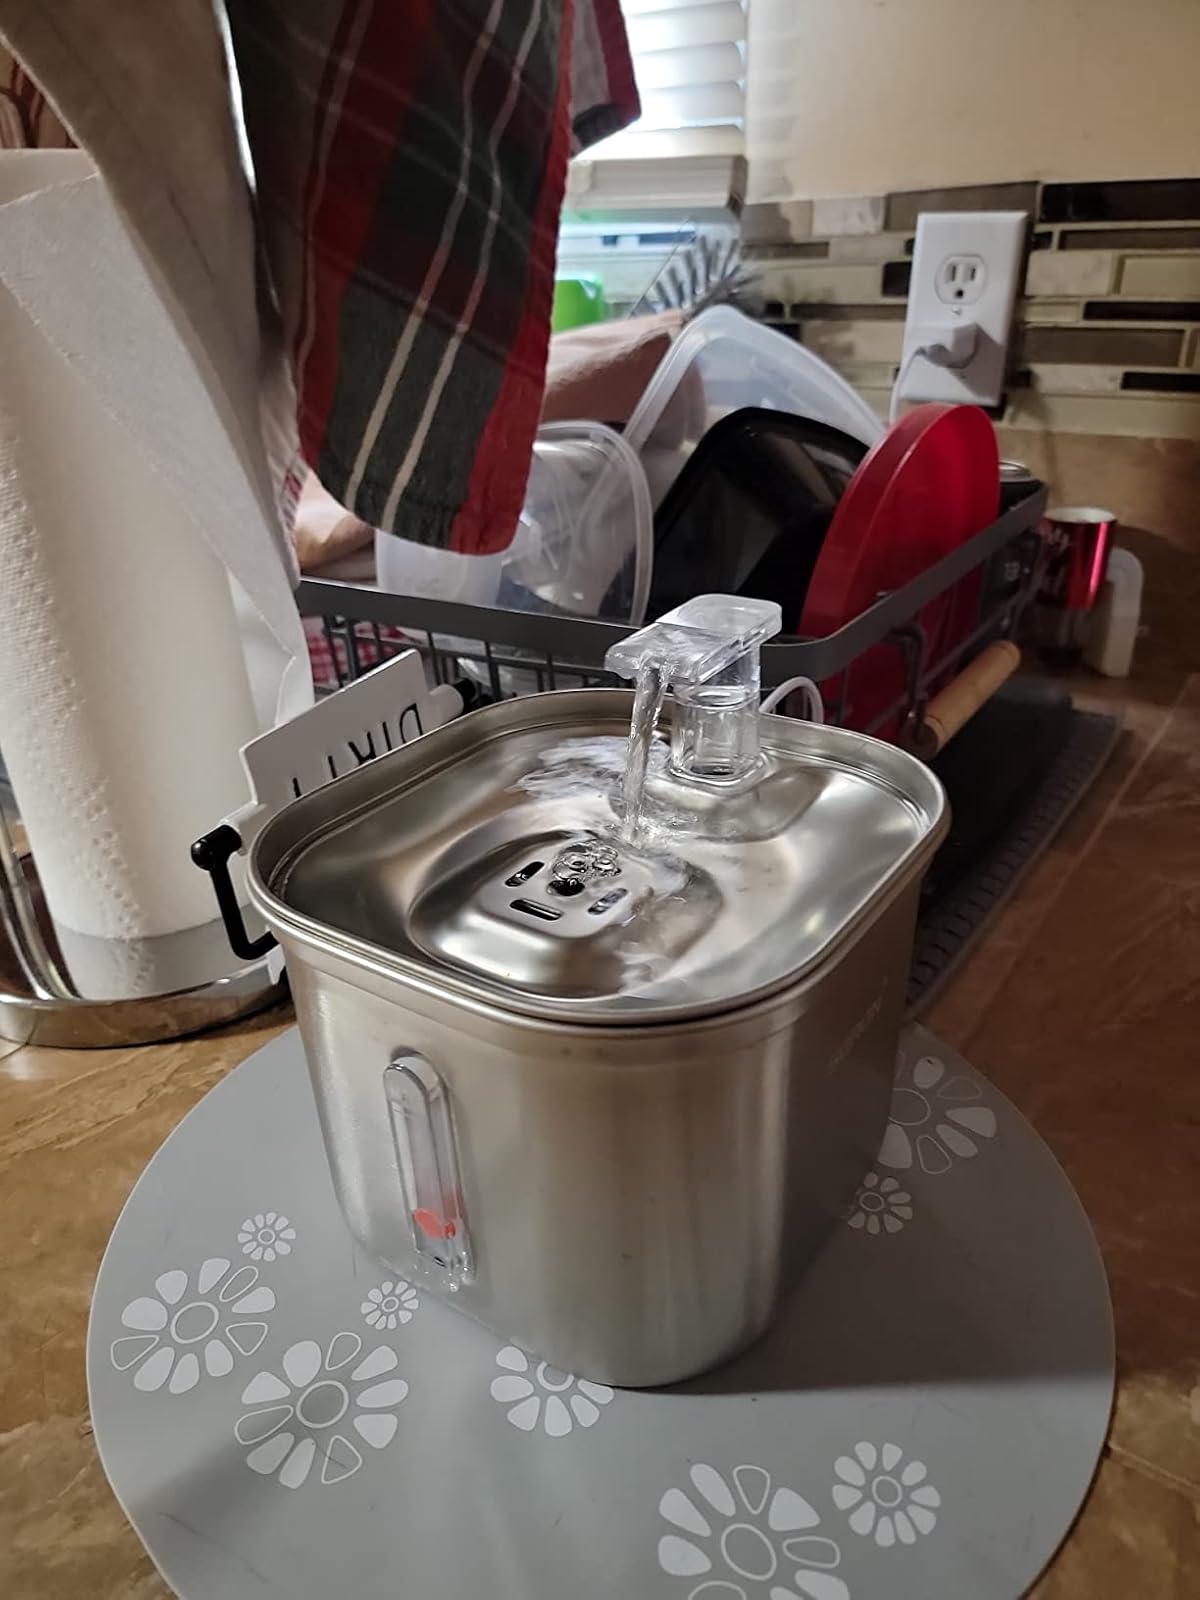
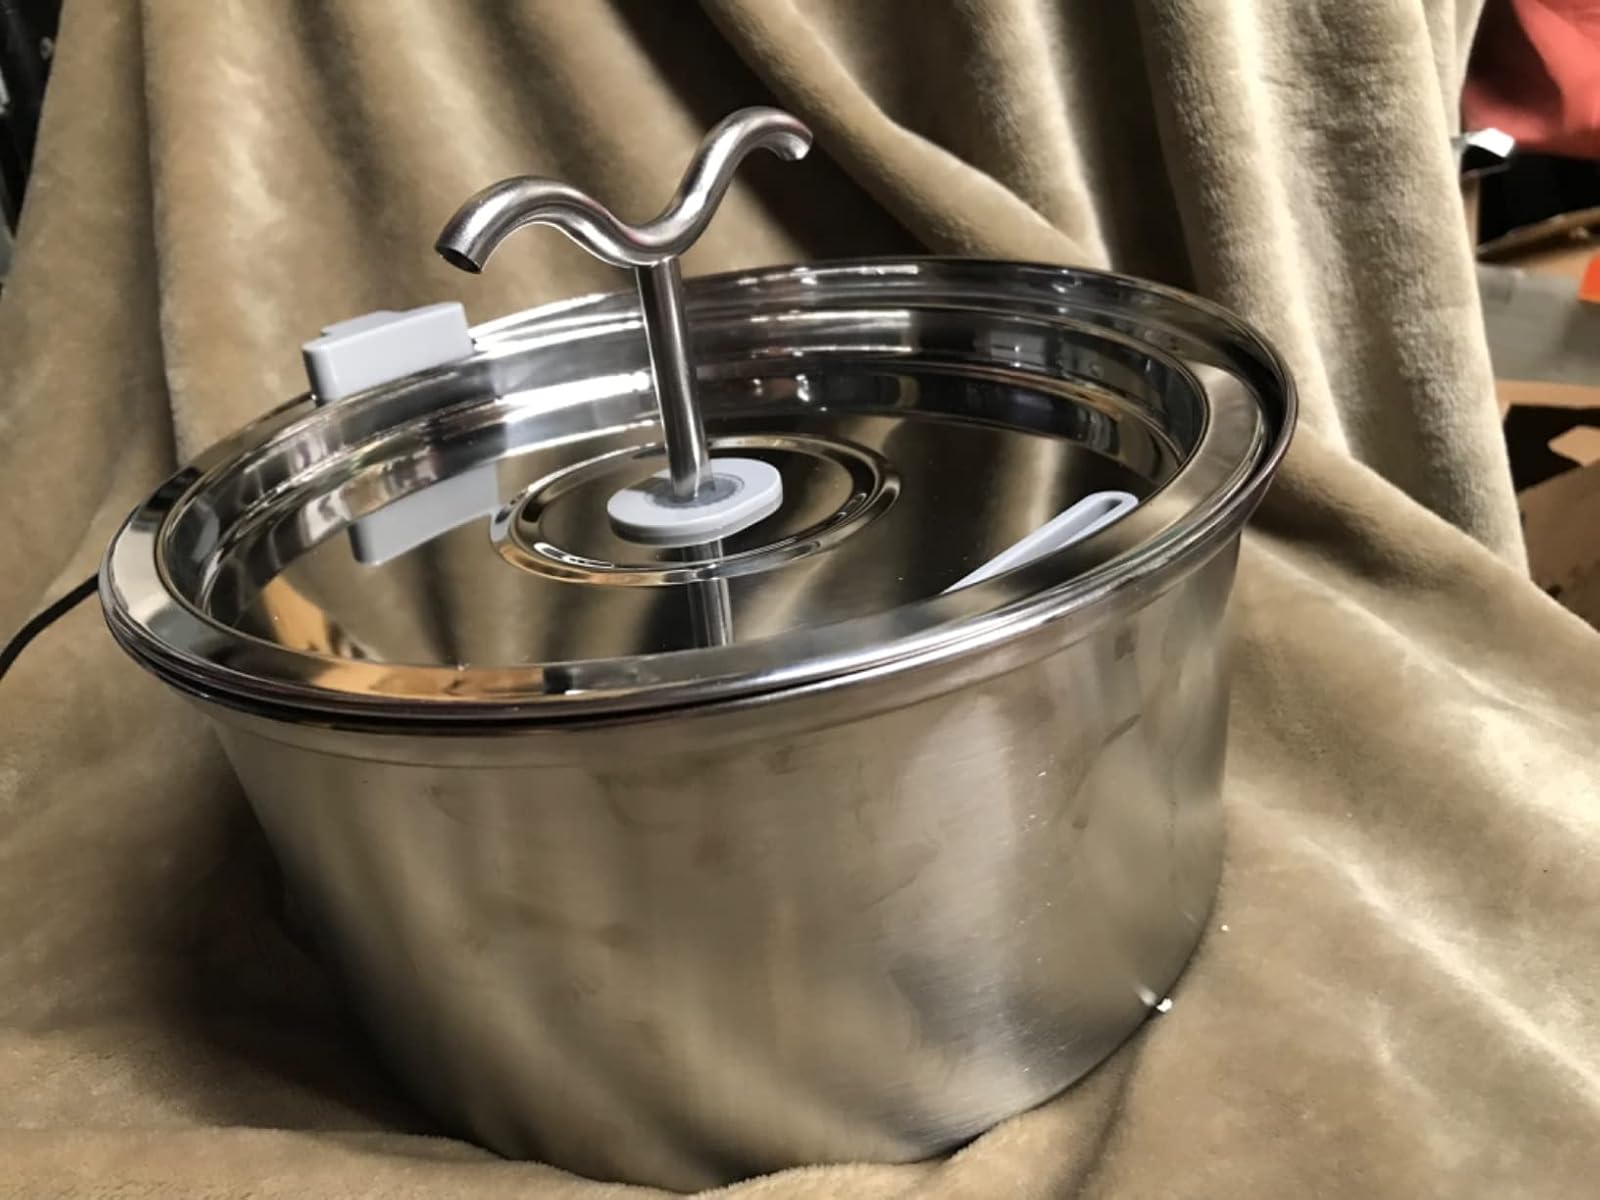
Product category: items_bowl
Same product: no